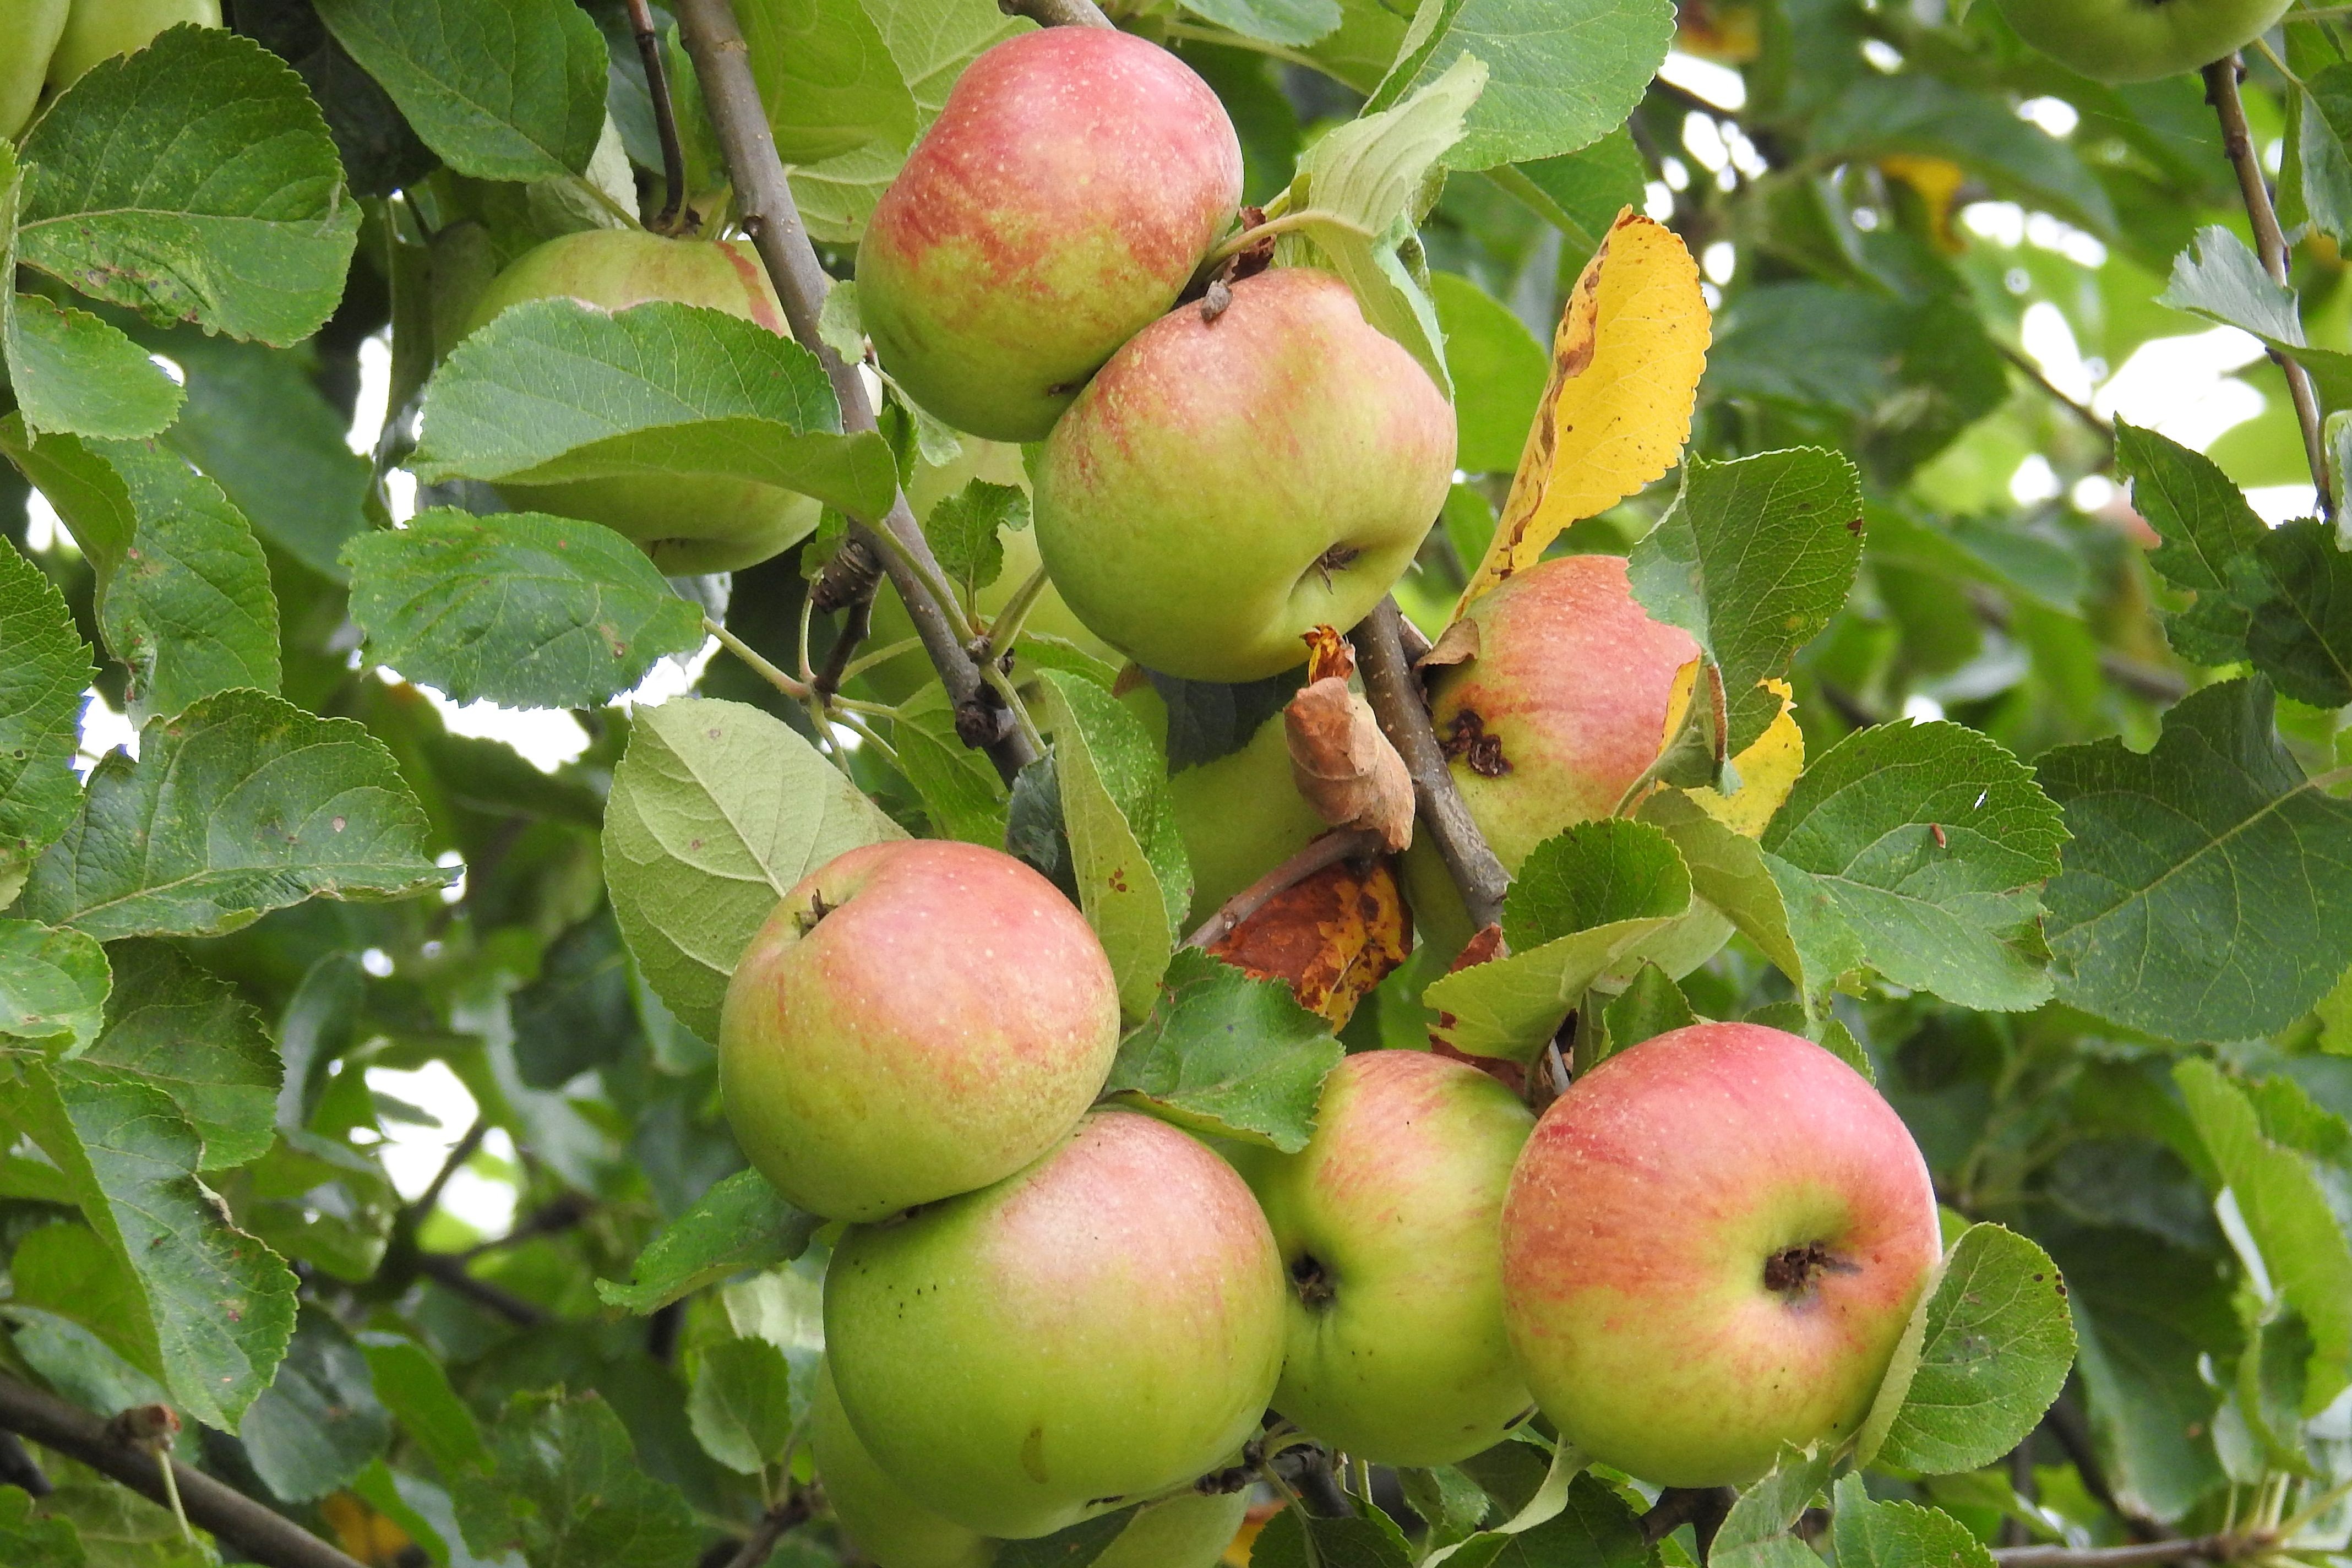
apple, nature, branch, plant, fruit, flower, food, produce, apple tree, kernobstgewaechs, flowering plant, rose family, land plant, rose order